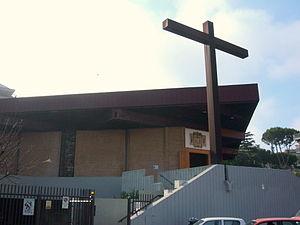
La diaconie cardinalice de Nostra Signora di Coromoto in San Giovanni di Dio est érigée le 25 mai 1985 par Jean-Paul II. Elle est rattachée à l'église Nostra Signora di Coromoto située dans le quartier Gianicolense à Rome.